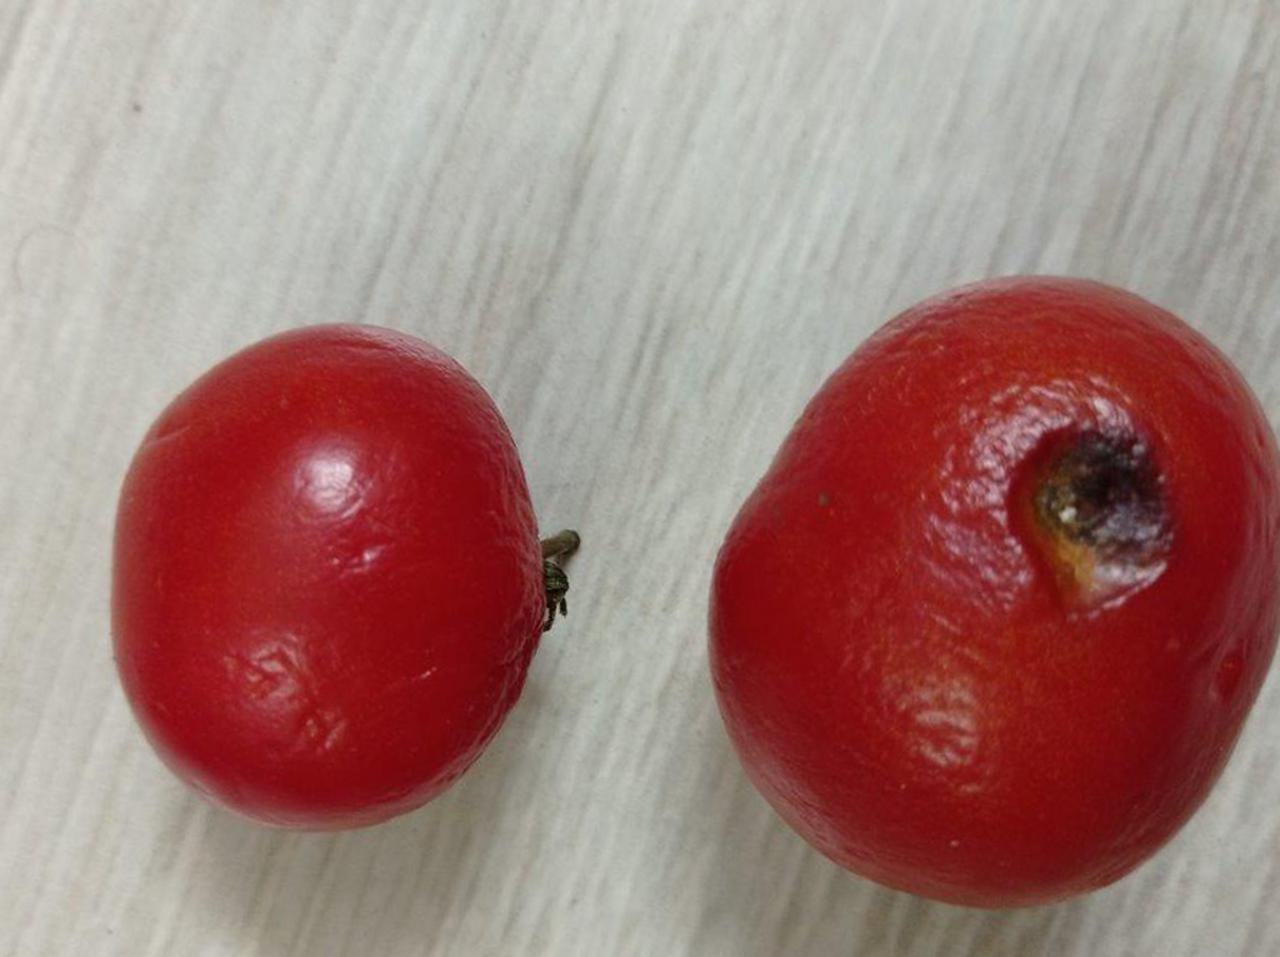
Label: Rotten